John Soane

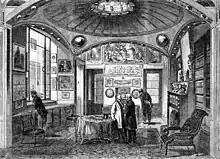
Breakfast Room, 13 Lincoln's Inn Fields

In 1792, Soane bought a house at 12 Lincoln's Inn Fields, London. Later purchasing 13 Lincoln's Inn Fields, he used the house as his home and library, but also entertained potential clients in the drawing room. The houses along with 14 Lincoln's Inn Fields, is now Sir John Soane's Museum and is open to the public for free.